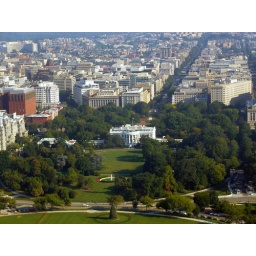
DC061 white house from above